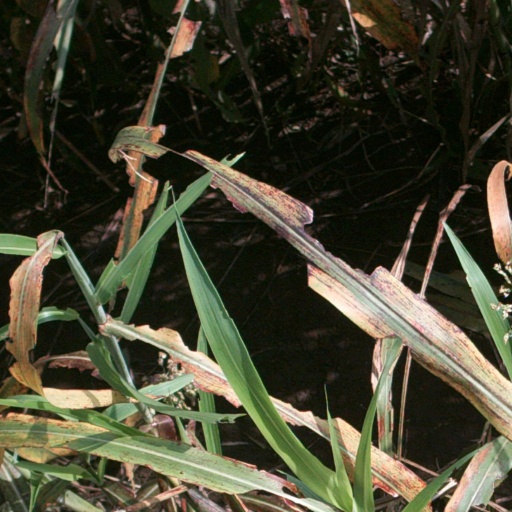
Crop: sorghum